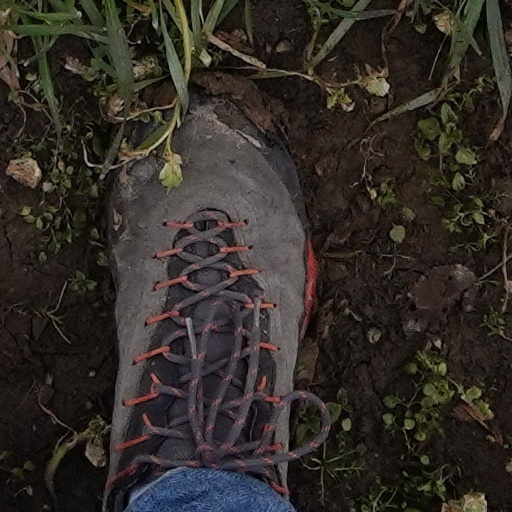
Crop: wheat